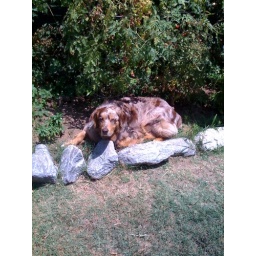
He prefers his home remedy: slacking in front of his favourite tomato plant